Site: brandenburg
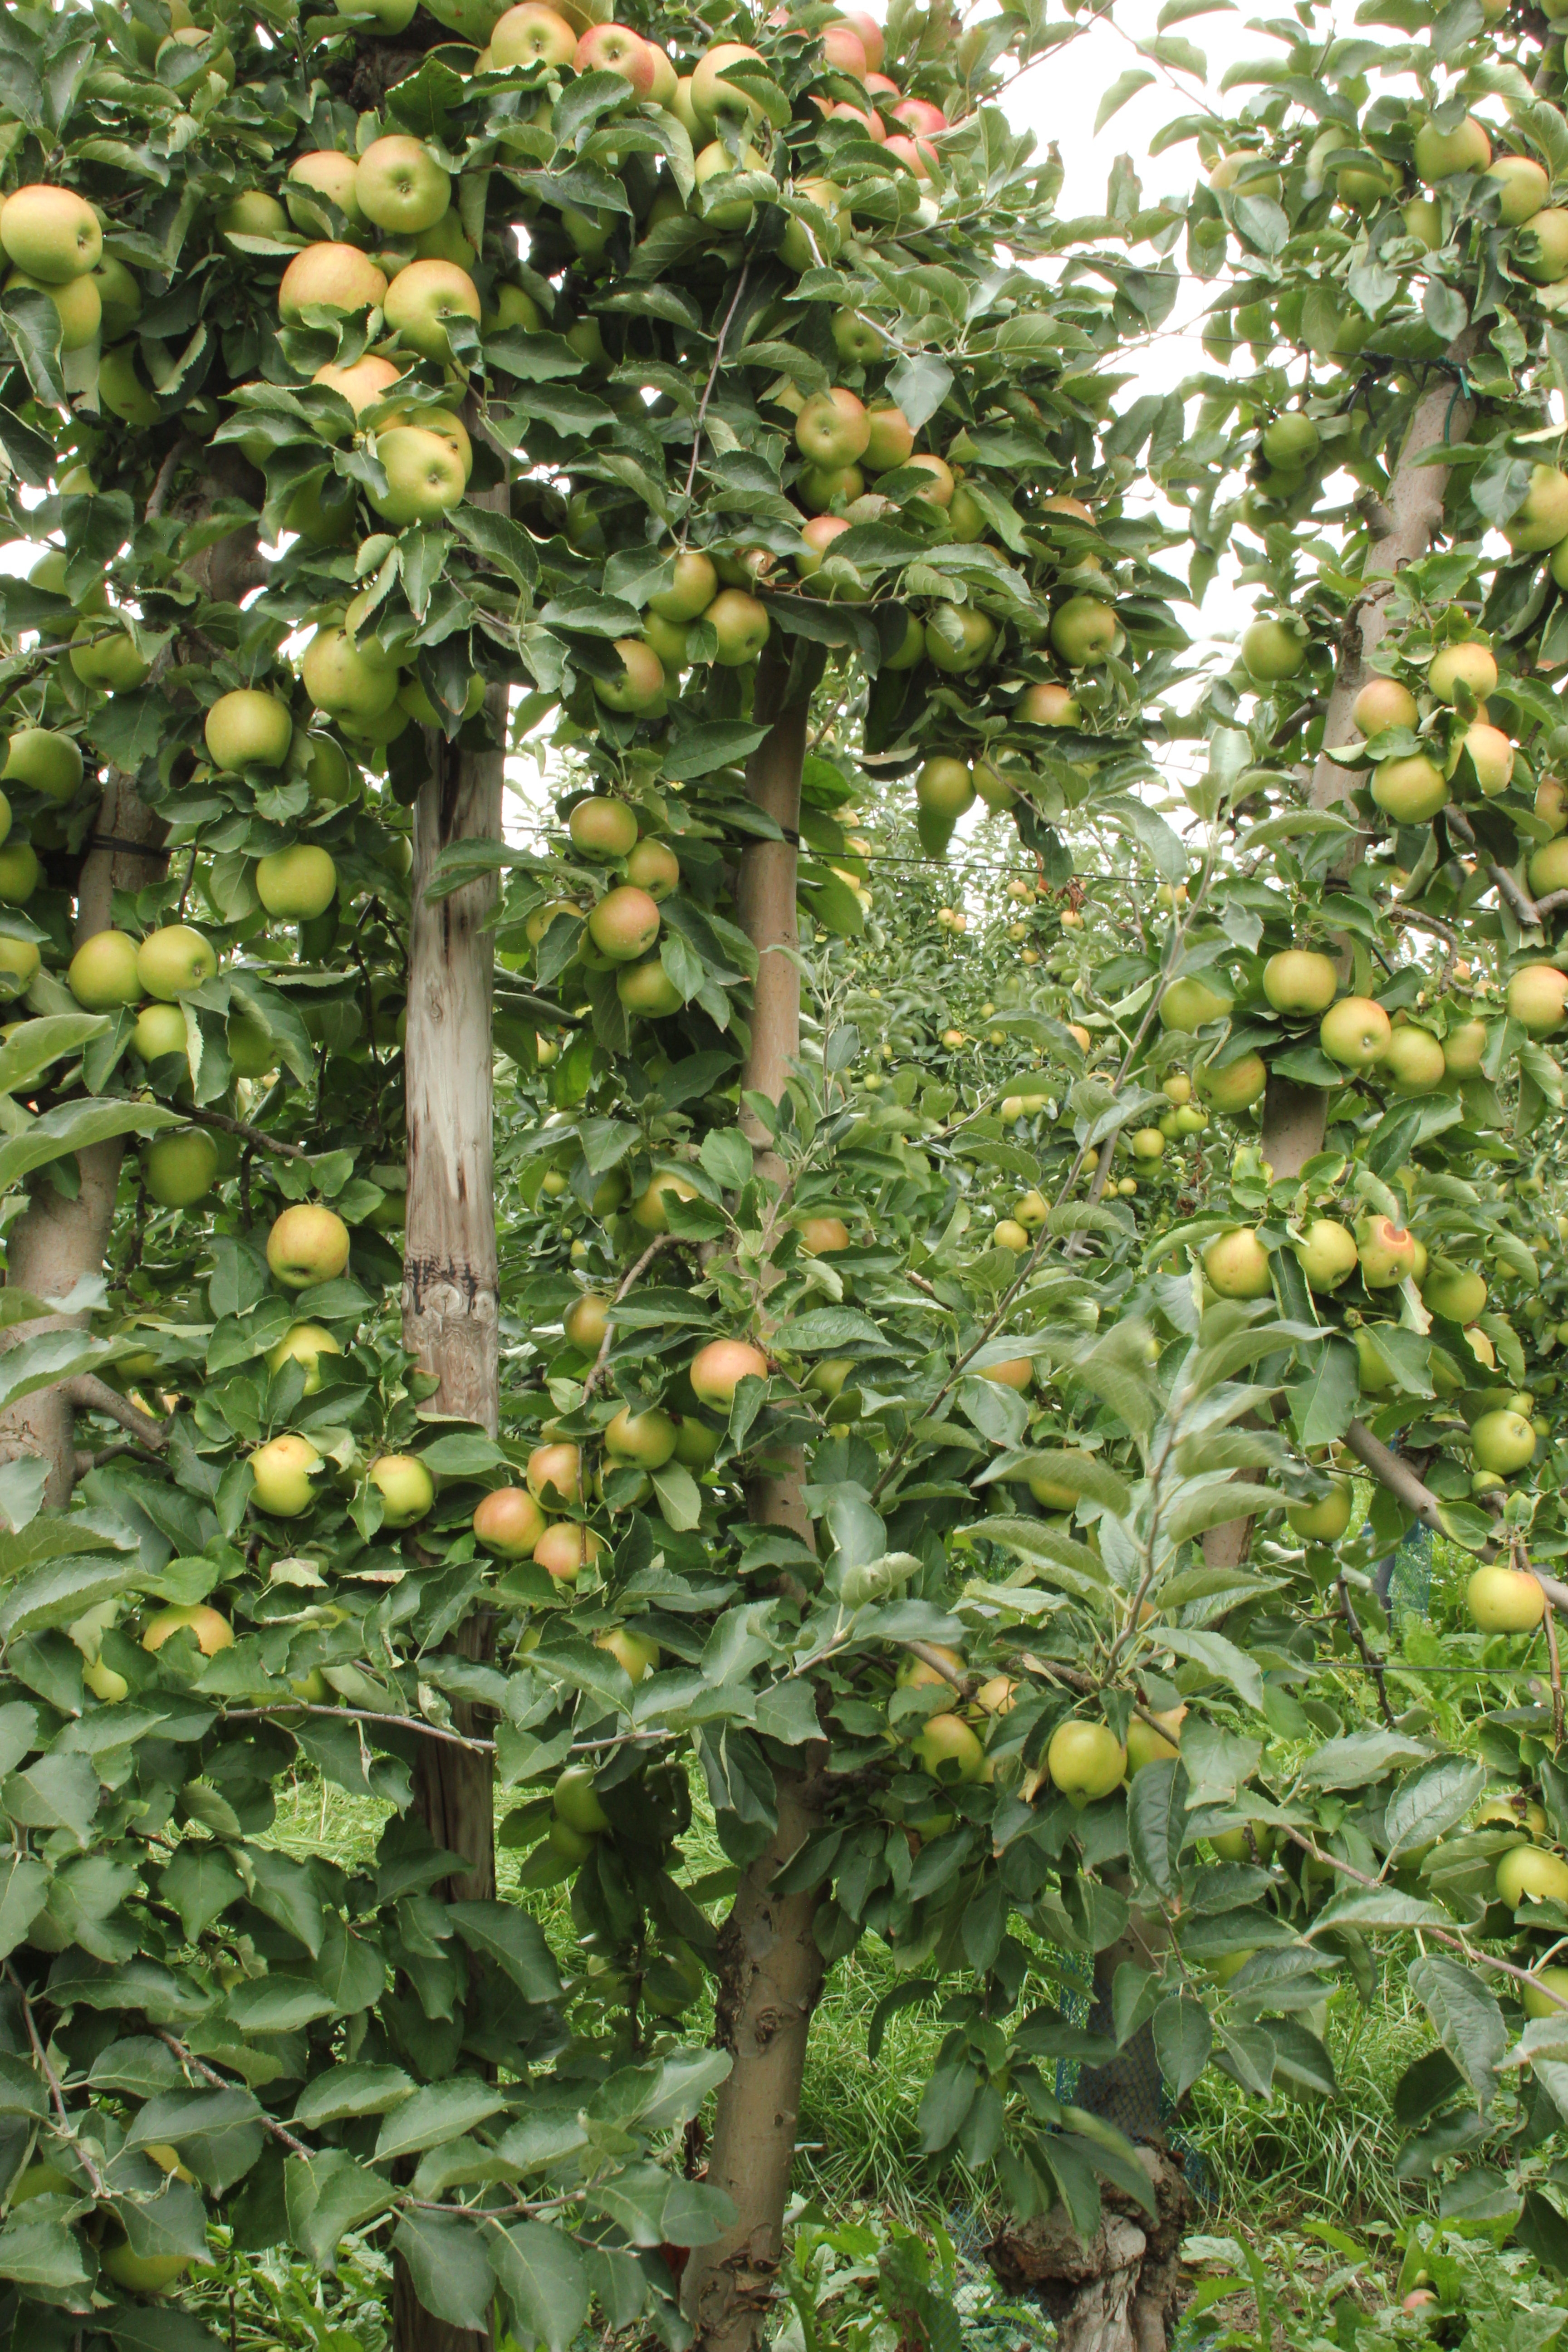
Growth stage (BBCH 87): Maturity of fruit and seed